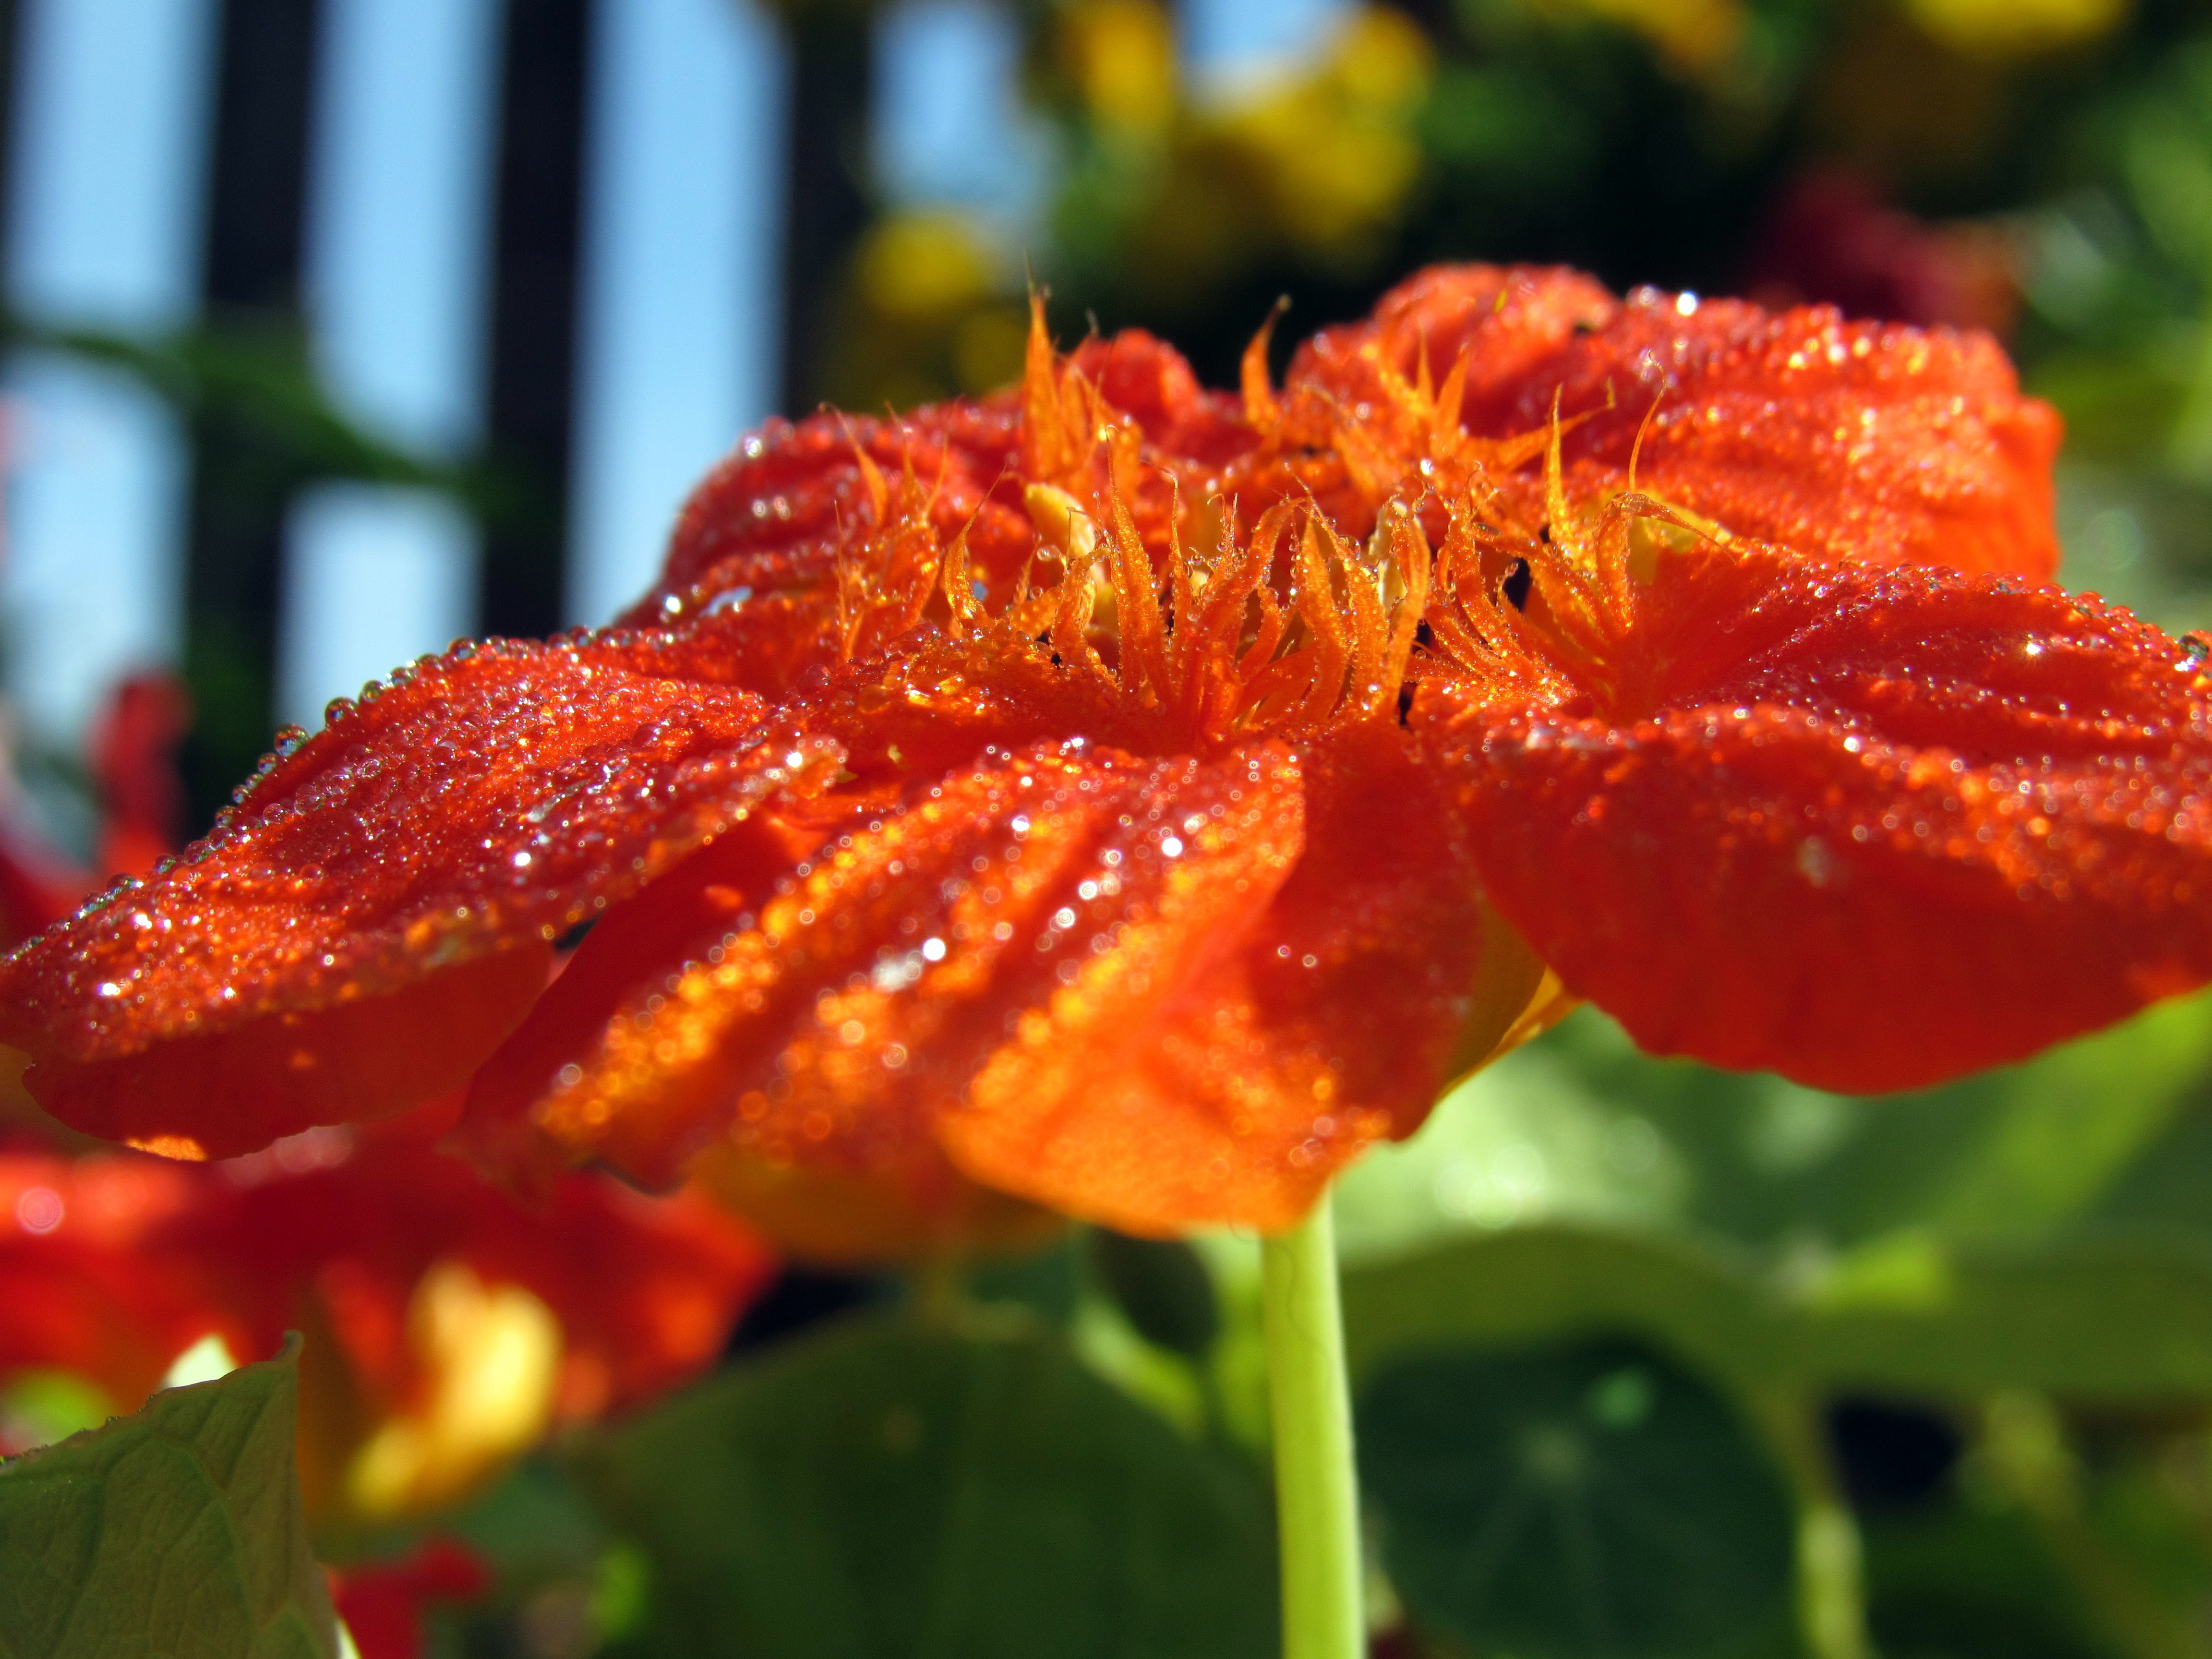
nature, plant, leaf, flower, petal, red, autumn, botany, flora, wildflower, close up, shrub, macro photography, flowering plant, annual plant, plant stem, land plant